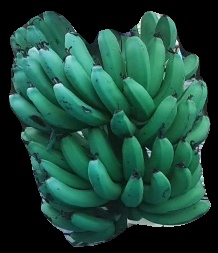
Variety: pachbale
Grade: grade3